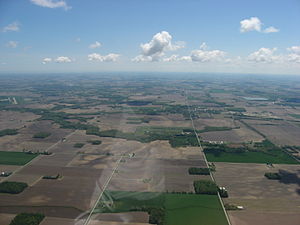
Green Springs (Ohio)
Green Springs er en landsby i Sandusky County, Ohio, USA. Byens befolkning blev 1.368 i 2010. Mineral Springs, den største naturlige svovlkilde i verden, ligger i Green Springs.